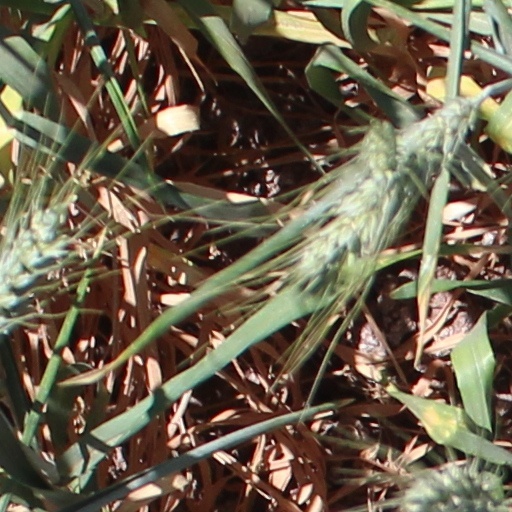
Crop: wheat